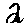
Label: 2